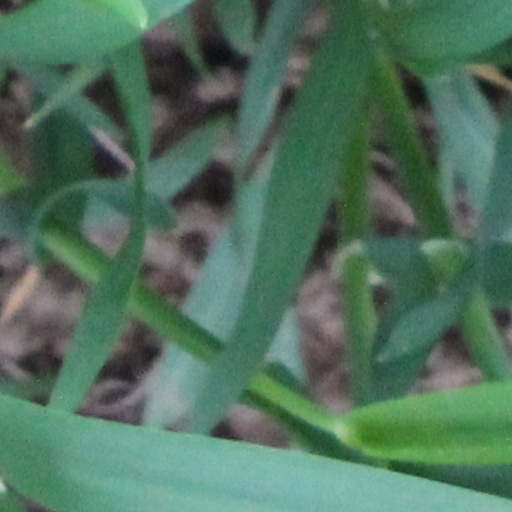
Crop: wheat